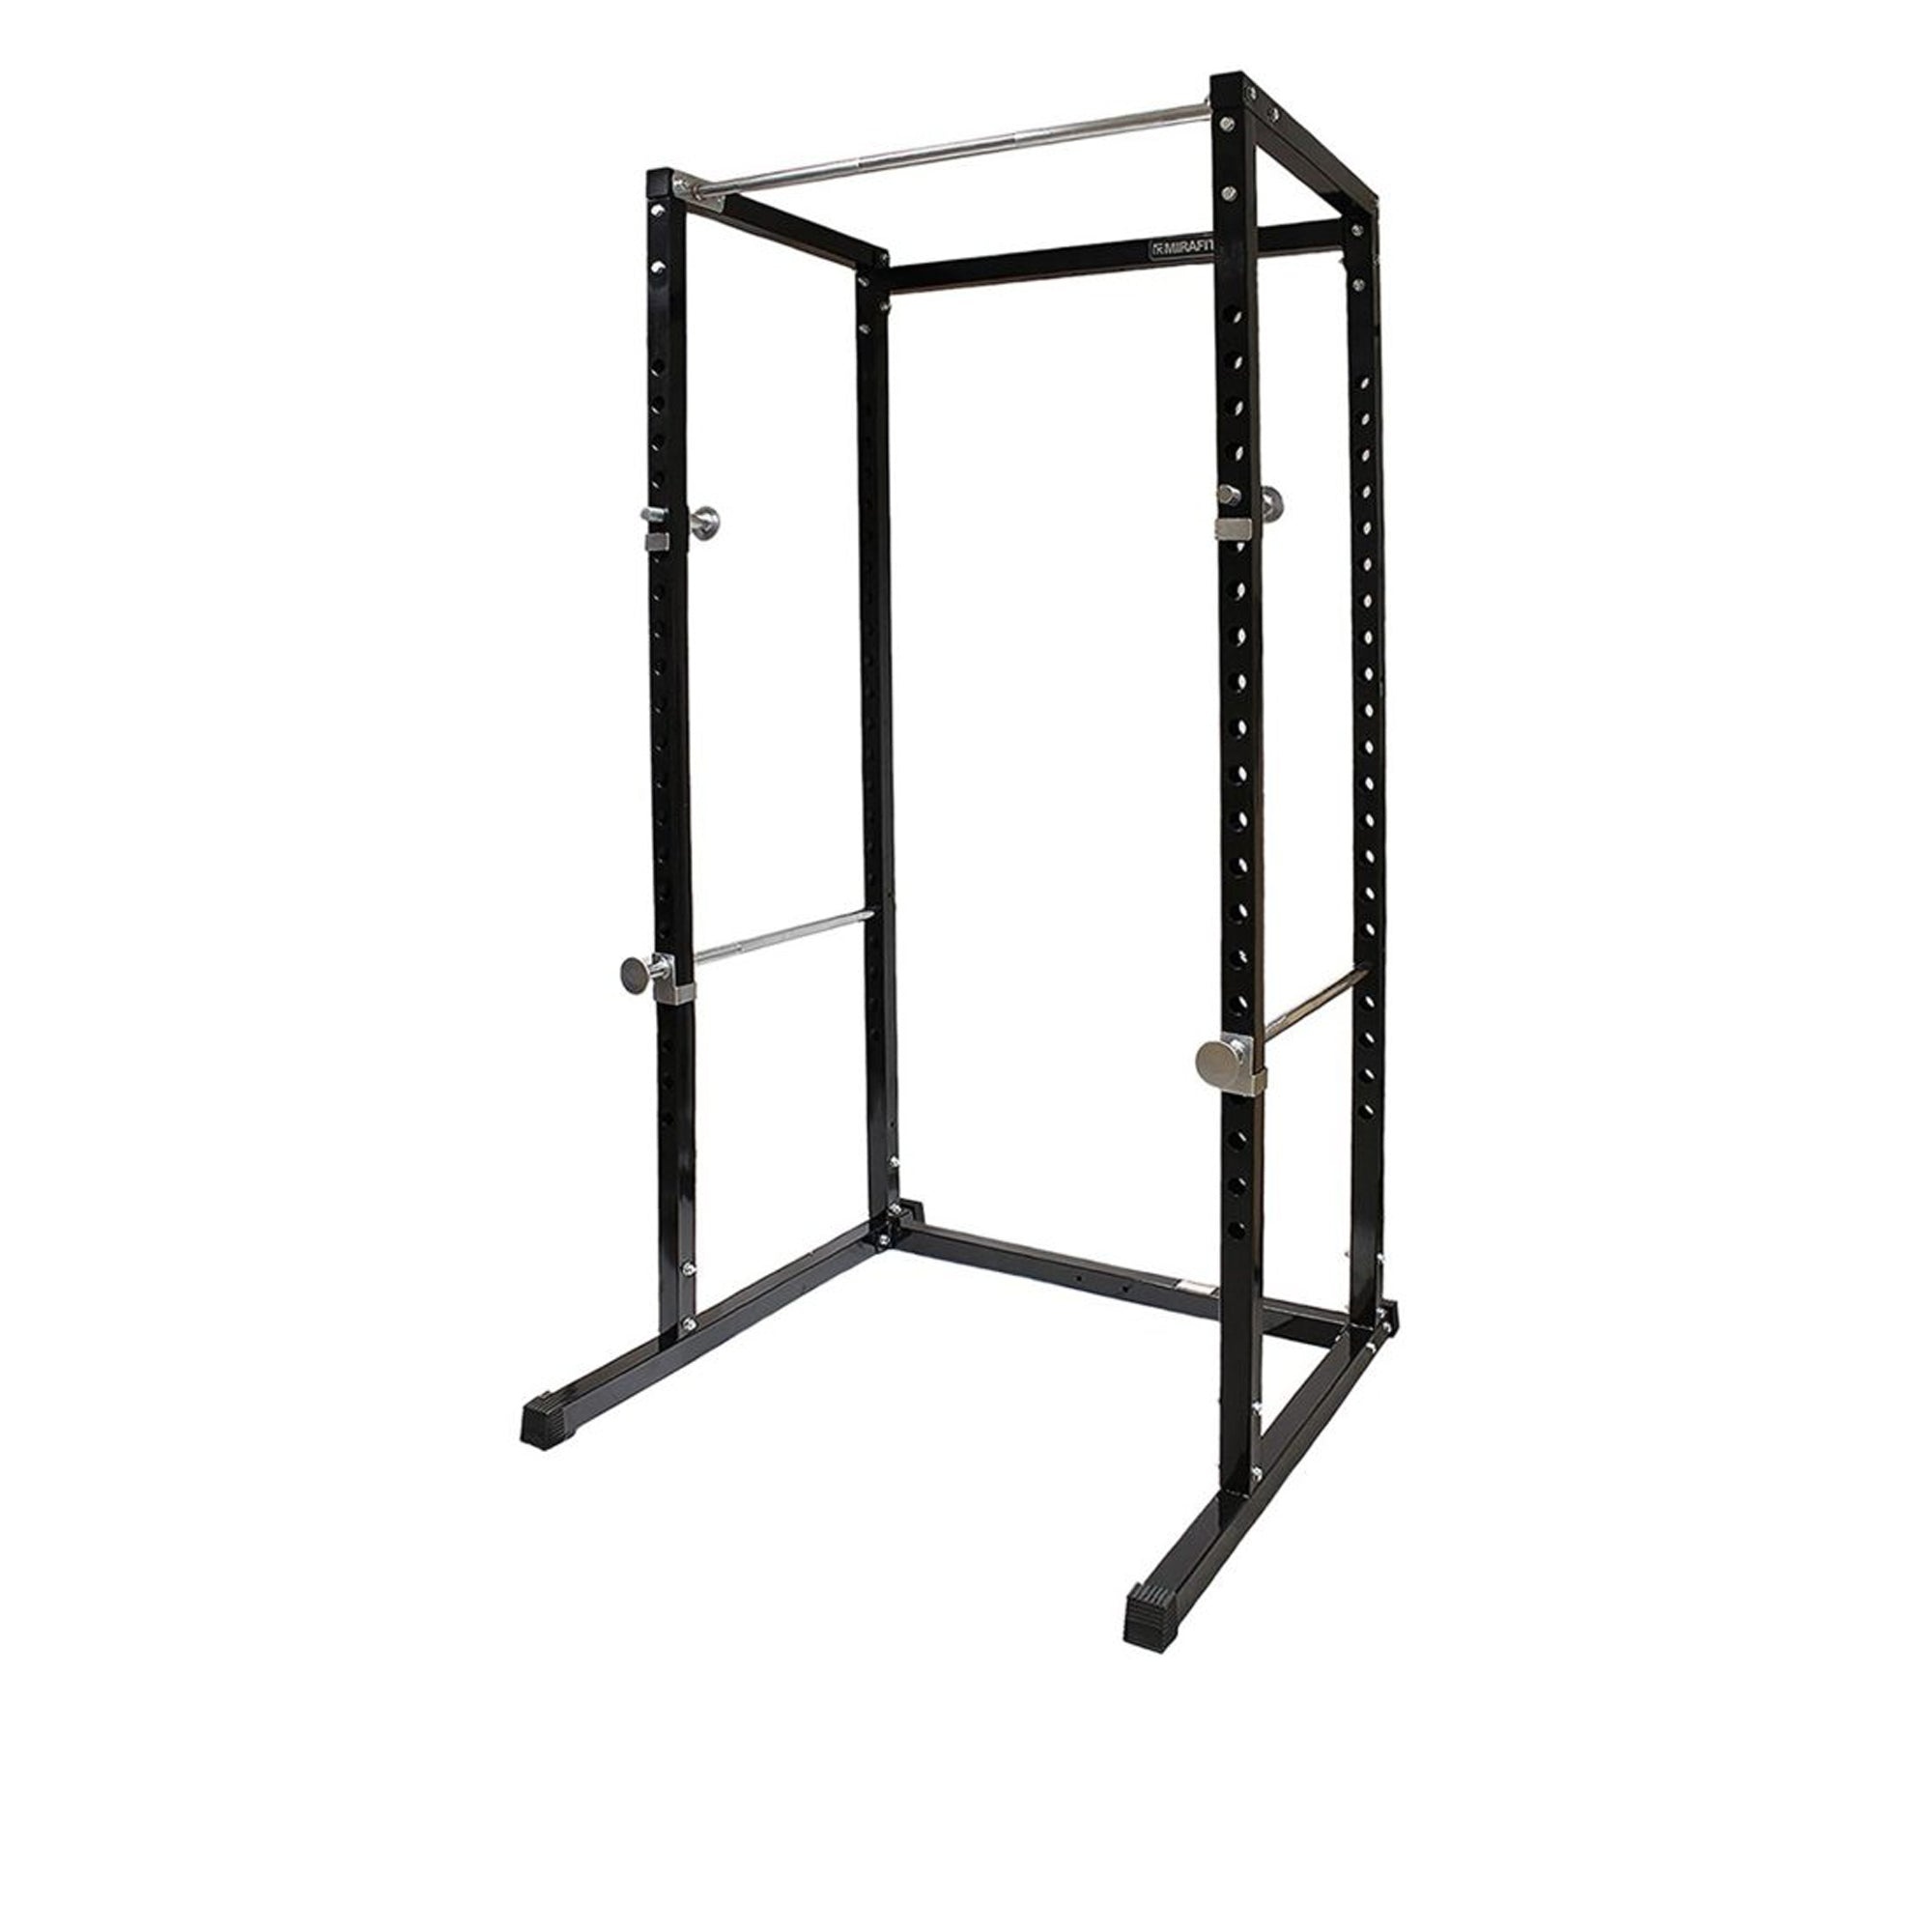
Heavy‑Duty Steel Power Rack G100 Squat Cage with Pull‑Up Bar & Adjustable J‑Hooks for Home Gym Strength Training
Brand: Gym Equipment for Home gym
Take your home gym to the next level with the G100 Power Rack—engineered for lifters who prioritize strength, safety, and total versatility. From squats and bench presses to pull-ups and deadlifts, this rack delivers the rock-solid support you need for serious performance. ✔️ Reinforced 11-Gauge Steel Construction: Built for unmatched stability and strength—ideal for both home setups and commercial use. ✔️ Fully Adjustable J-Hooks & Safety Bars: Effortlessly modify height settings for safer, more effective lifts across all major compound movements. ✔️ Multi-Grip Pull-Up Bar: Integrated knurled bar supports pull-ups, chin-ups, and advanced upper-body work with confident grip. ✔️ Built-In Weight Plate Storage: Keep your training space clean and efficient with integrated pegs for organized weight storage. ✔️ Expandable for Advanced Training: Compatible with attachments like dip handles, landmines, and additional bars to grow with your goals. ✔️ Wobble-Free Wide-Base Design: Engineered to stay firmly in place even under the heaviest loads. ✔️ Commercial-Grade Powder Coat Finish: Scratch- and rust-resistant exterior for lasting durability and clean aesthetics. ✔️ Quick & Easy Assembly: Includes all hardware and tools needed for hassle-free setup. ✔️ Extreme Load Capacity: Built to withstand the demands of powerlifters, bodybuilders, and committed home athletes.
Category: Sporting Goods > Fitness & General Exercise Equipment > Weight Lifting > Weight Lifting Machines & Racks > Power Racks